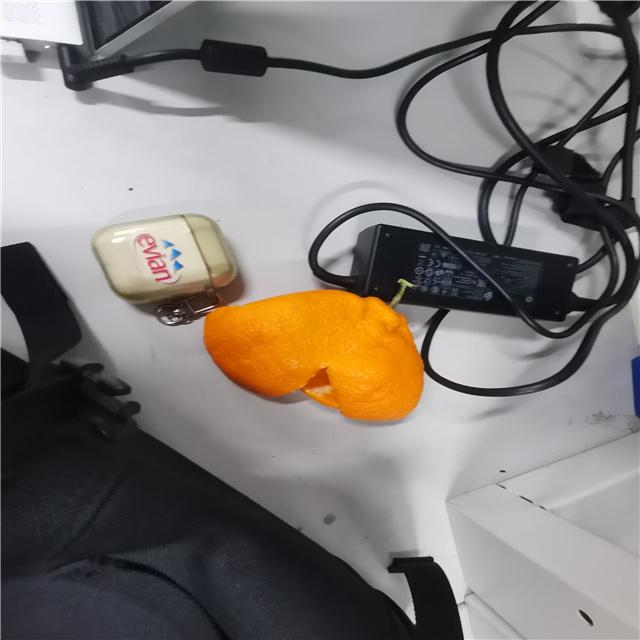
Label: peels